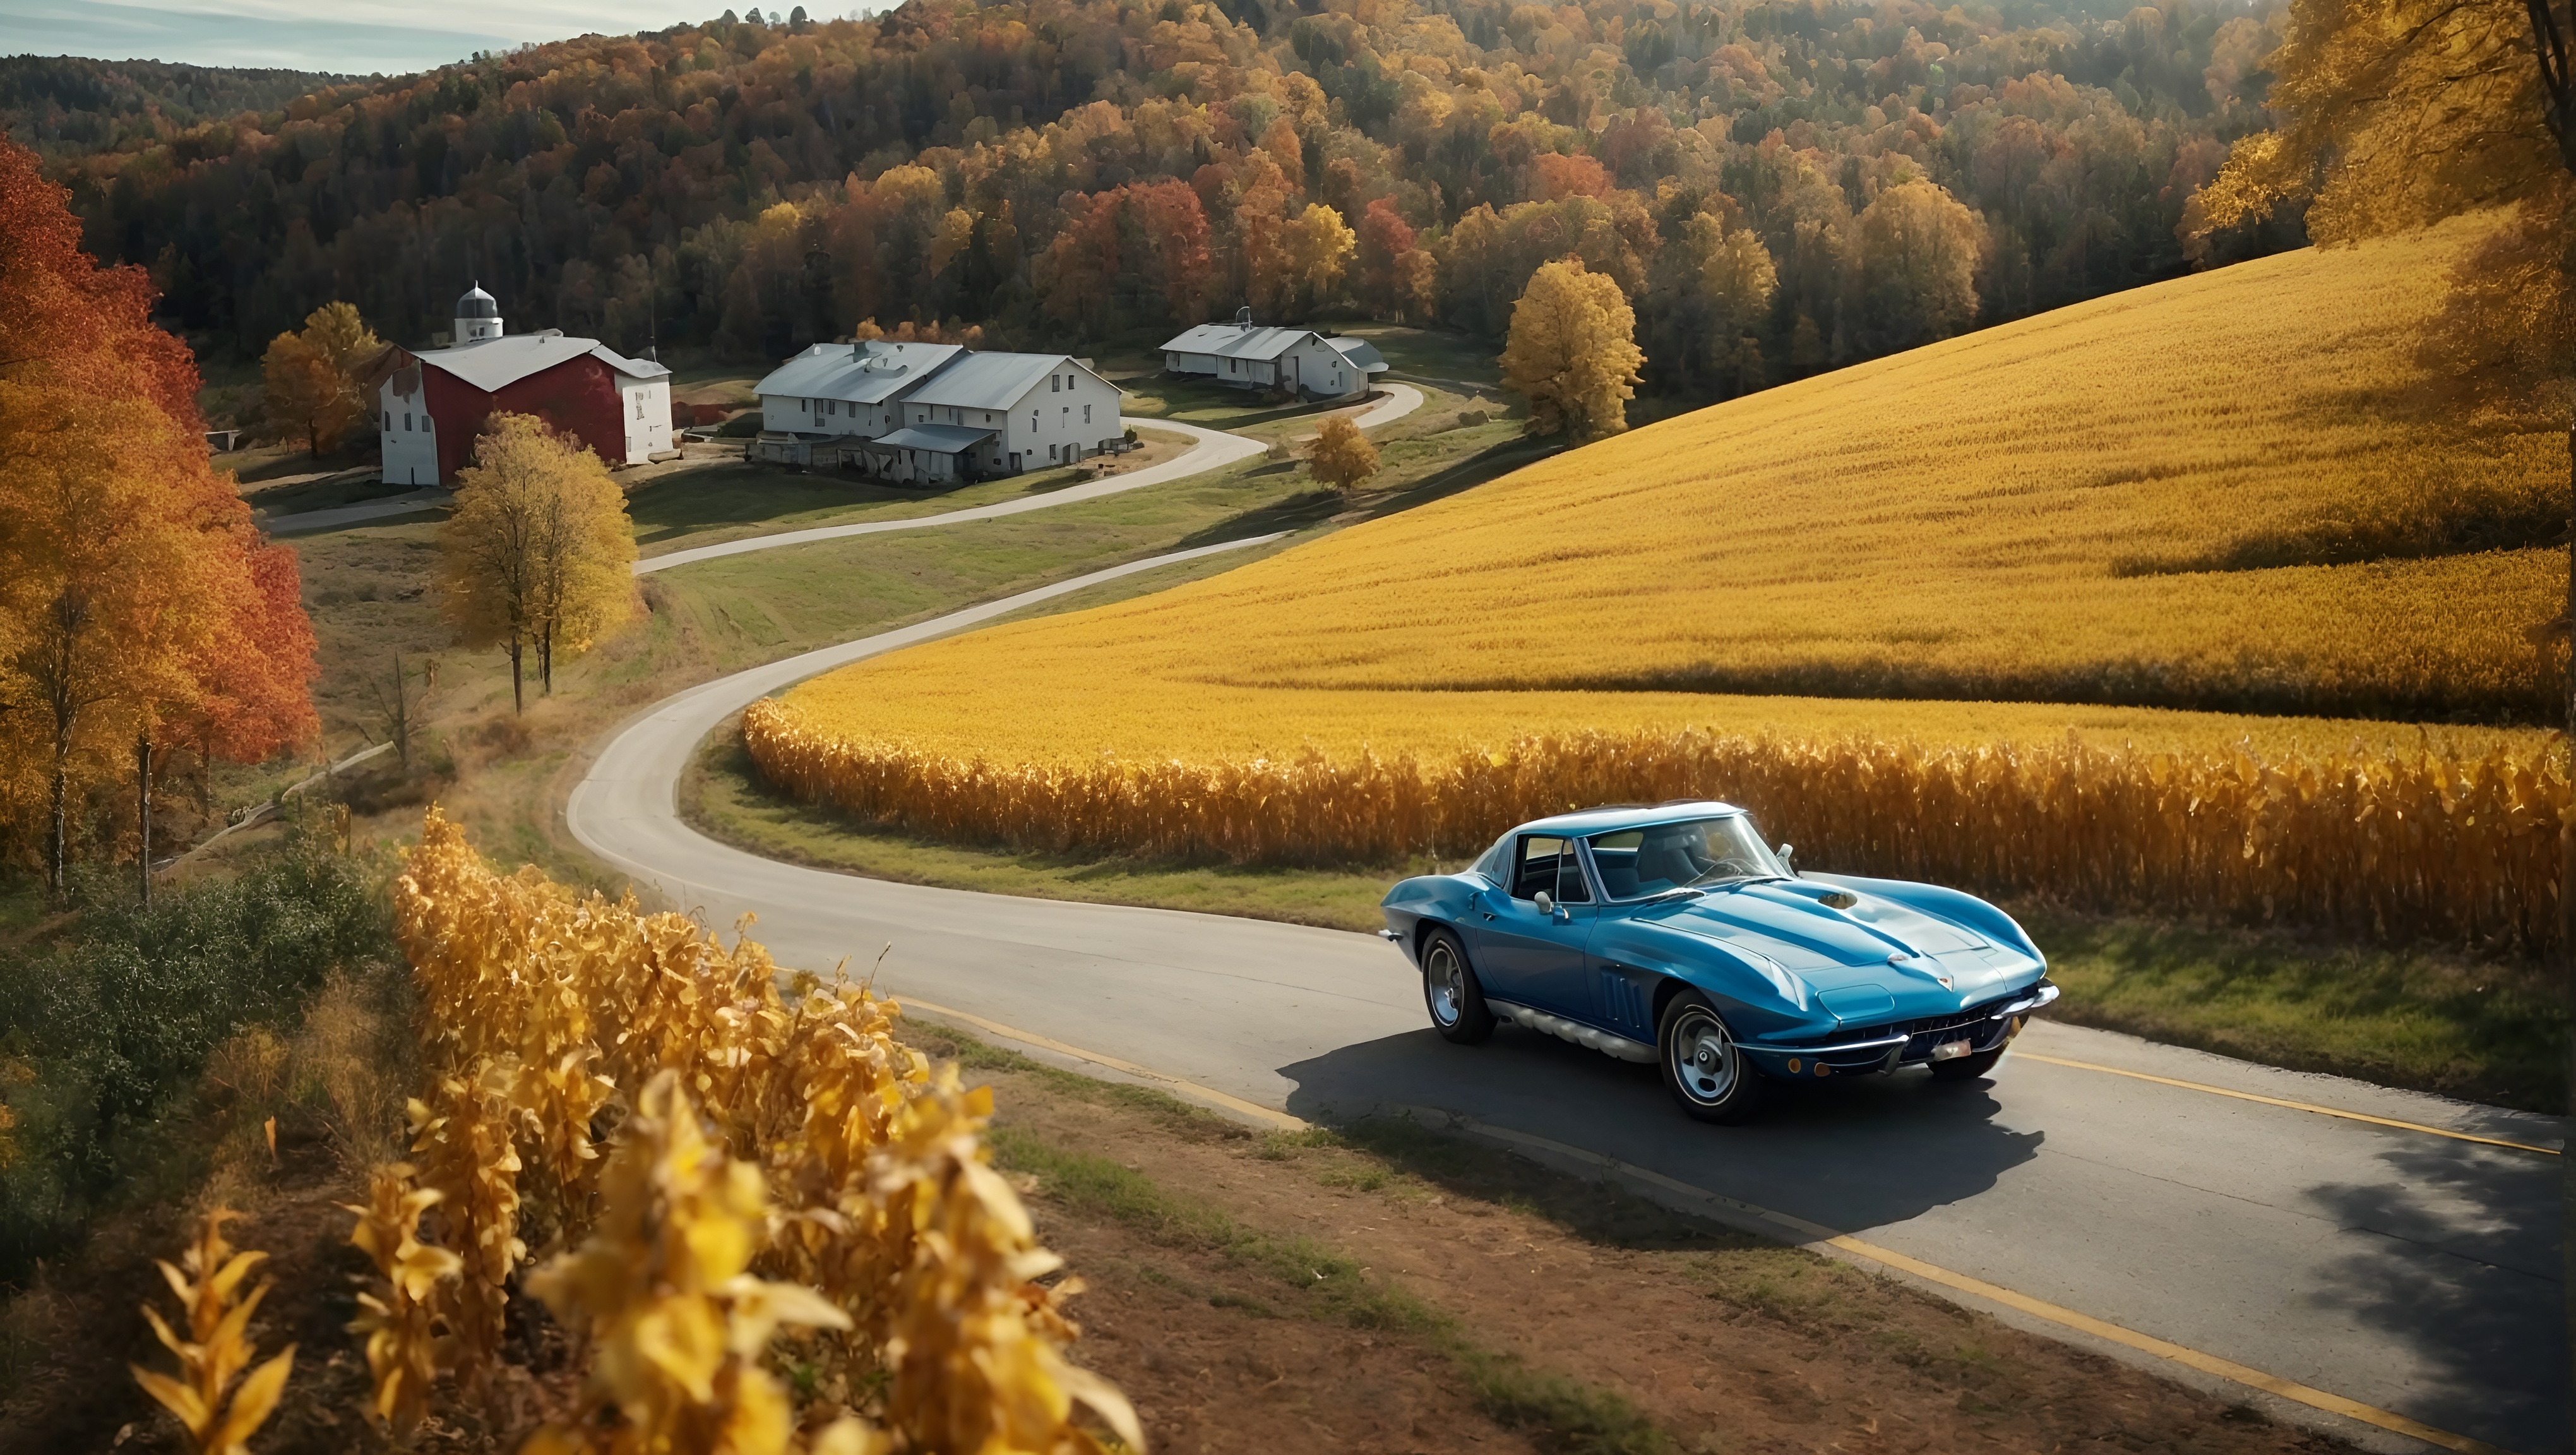
1965, ai, america, american, american car, autumn, autumn forest, canada, car, classisc car, corvette, corvette stingray, rural, contryside, forest, indian summer, musclecar, northern america, oldsmobile, road, rural scene, stingray, trees, cornfields, usa, tire, wheel, plant, vehicle, hood, motor vehicle, automotive design, tree, asphalt, automotive exterior, mode of transport, rolling, automotive lighting, landscape, sky, natural landscape, grass, grassland, plain, personal luxury car, mountain, road surface, automotive tire, hill, automotive wheel system, classic car, performance car, field, luxury vehicle, electric blue, classic, prairie, hardtop, sports car, house, bumper, racing, vehicle door, full size car, agriculture, coupe, race car, sedan, auto racing